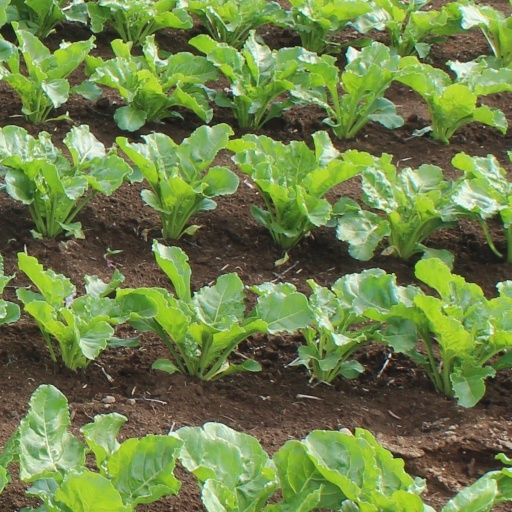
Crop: sugar beet